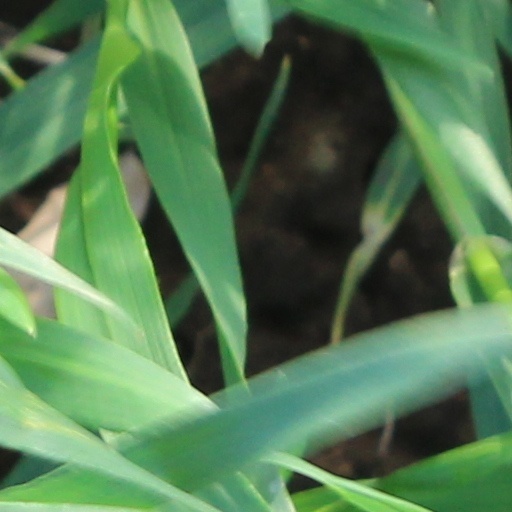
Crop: wheat